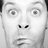
Emotion: surprise